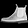
Label: Ankle boot